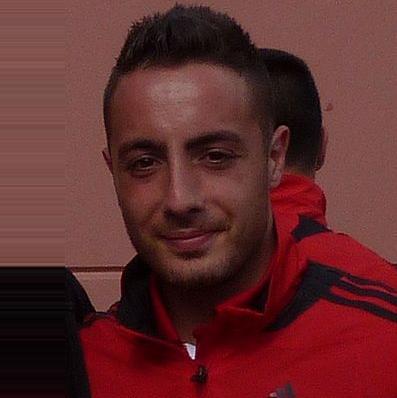
Age: 22